The Octoroon (1909 film)

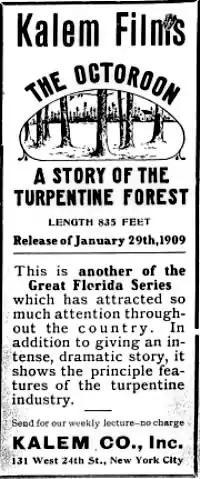

The Octoroon is a 1909 American silent film produced by Kalem Company and directed by Sidney Olcott, shot in Florida. It was part of Kalem's Great Florida Series that also included "A Florida Feud".